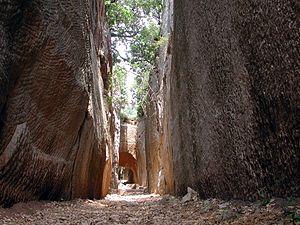
Aqueduc de Mons à Fréjus
L'aqueduc de Mons à Fréjus est un aqueduc romain qui alimentait la ville de Fréjus depuis Mons et Montauroux. L'aqueduc est classé Monument historique depuis 1886.